Jaya Sri Maha Bodhi

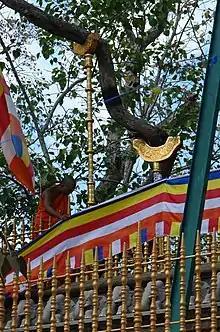
A Photo taken from the Lower Compound, "Pahatha Maluwa"

On the island, Buddhists continue to honor a longstanding tradition of visiting and paying homage to the sacred Bodhi tree. Every year, pilgrims from remote areas travel to the city of Anuradhapura to pay their respects to the Sri Maha Bodhi, a site of immense spiritual significance. The site is maintained with care, and daily offerings are provided by its custodian.